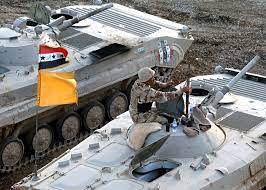
Label: BMP-1